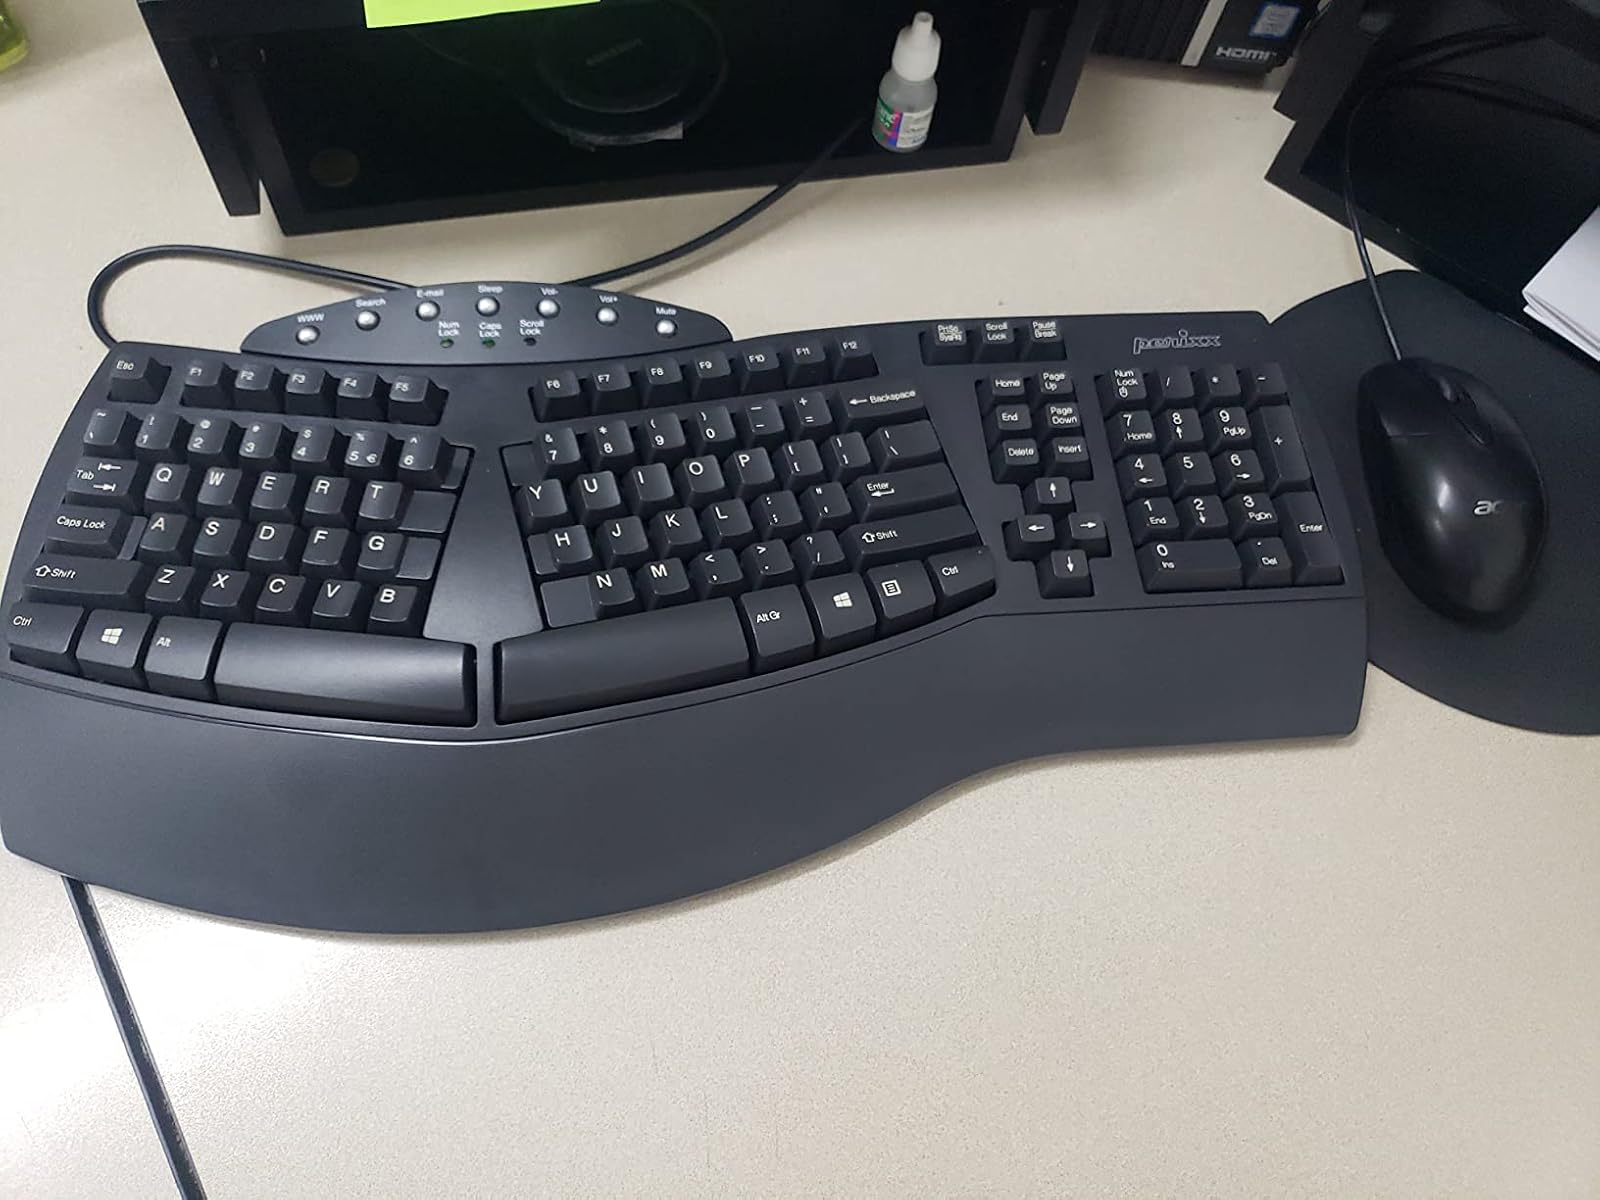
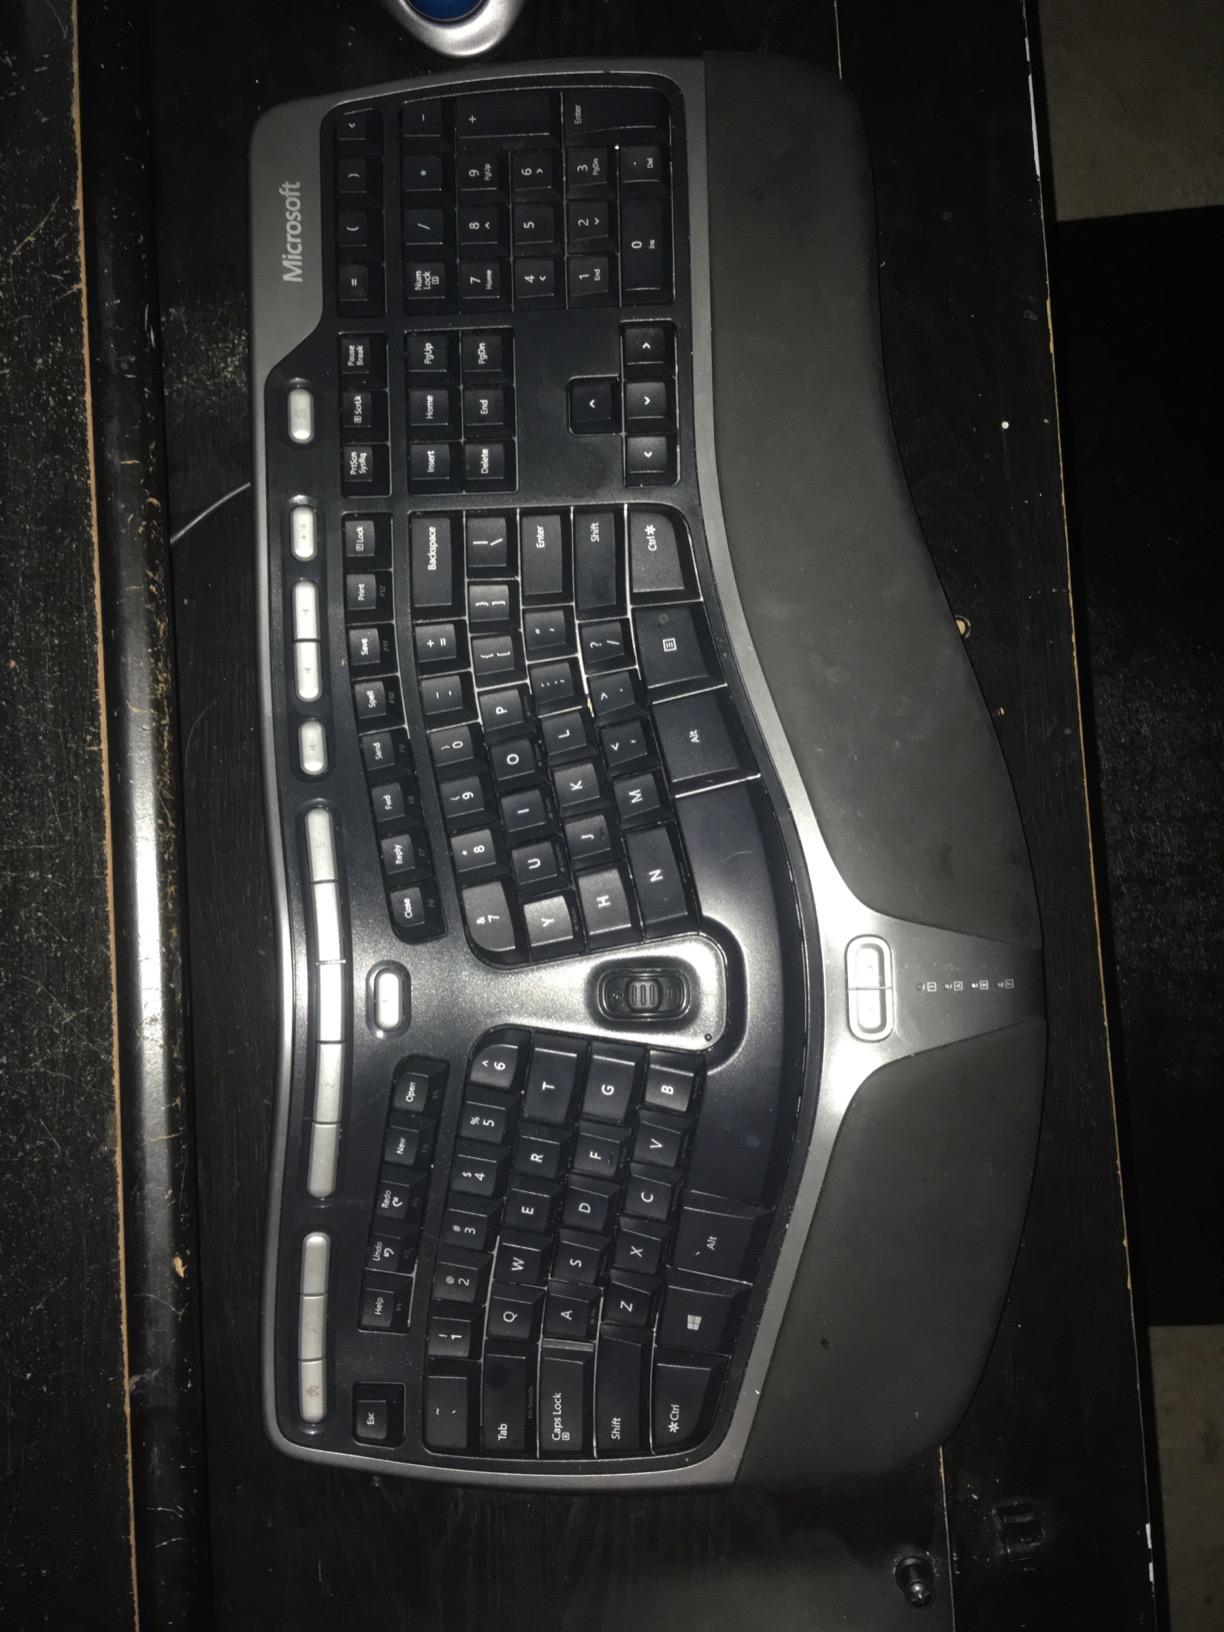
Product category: keyboard
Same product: no